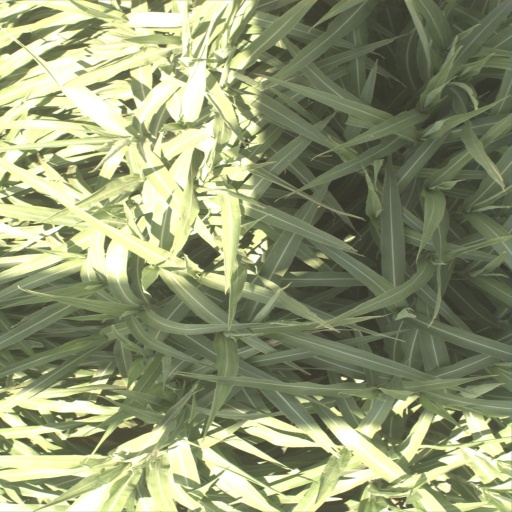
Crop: sorghum